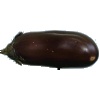
Label: eggplant